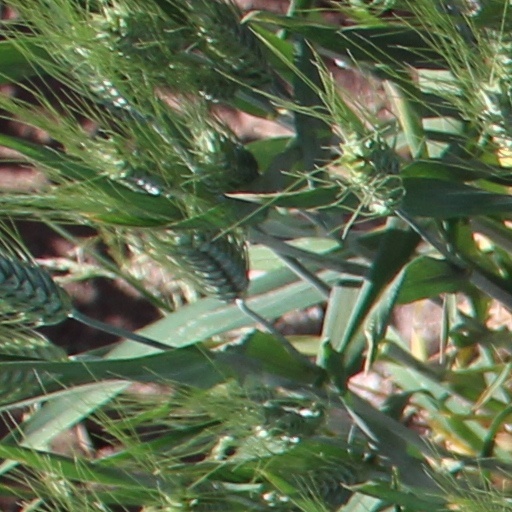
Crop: wheat